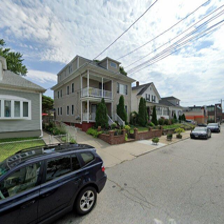
Label: streetView